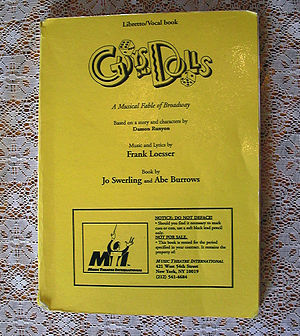
Guys and Dolls
Omslaget til libretto og sang i musicalen.
"Guys and Dolls er en musical med musik og tekst af Frank Loesser til en historie af Jo Swerling og Abe Burrows. Musicalen er baseret på ""The Idyll of Miss Sarah Brown"" og ""Blood Pressure"", to noveller af Damon Runyon, men stykket låner også personer og handlingselementer fra andre historier af Runyon, særligt ""Pick the Winner"".